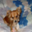
Label: dog